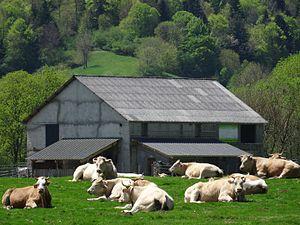
Elevage bovin sur le plateau du Bénou